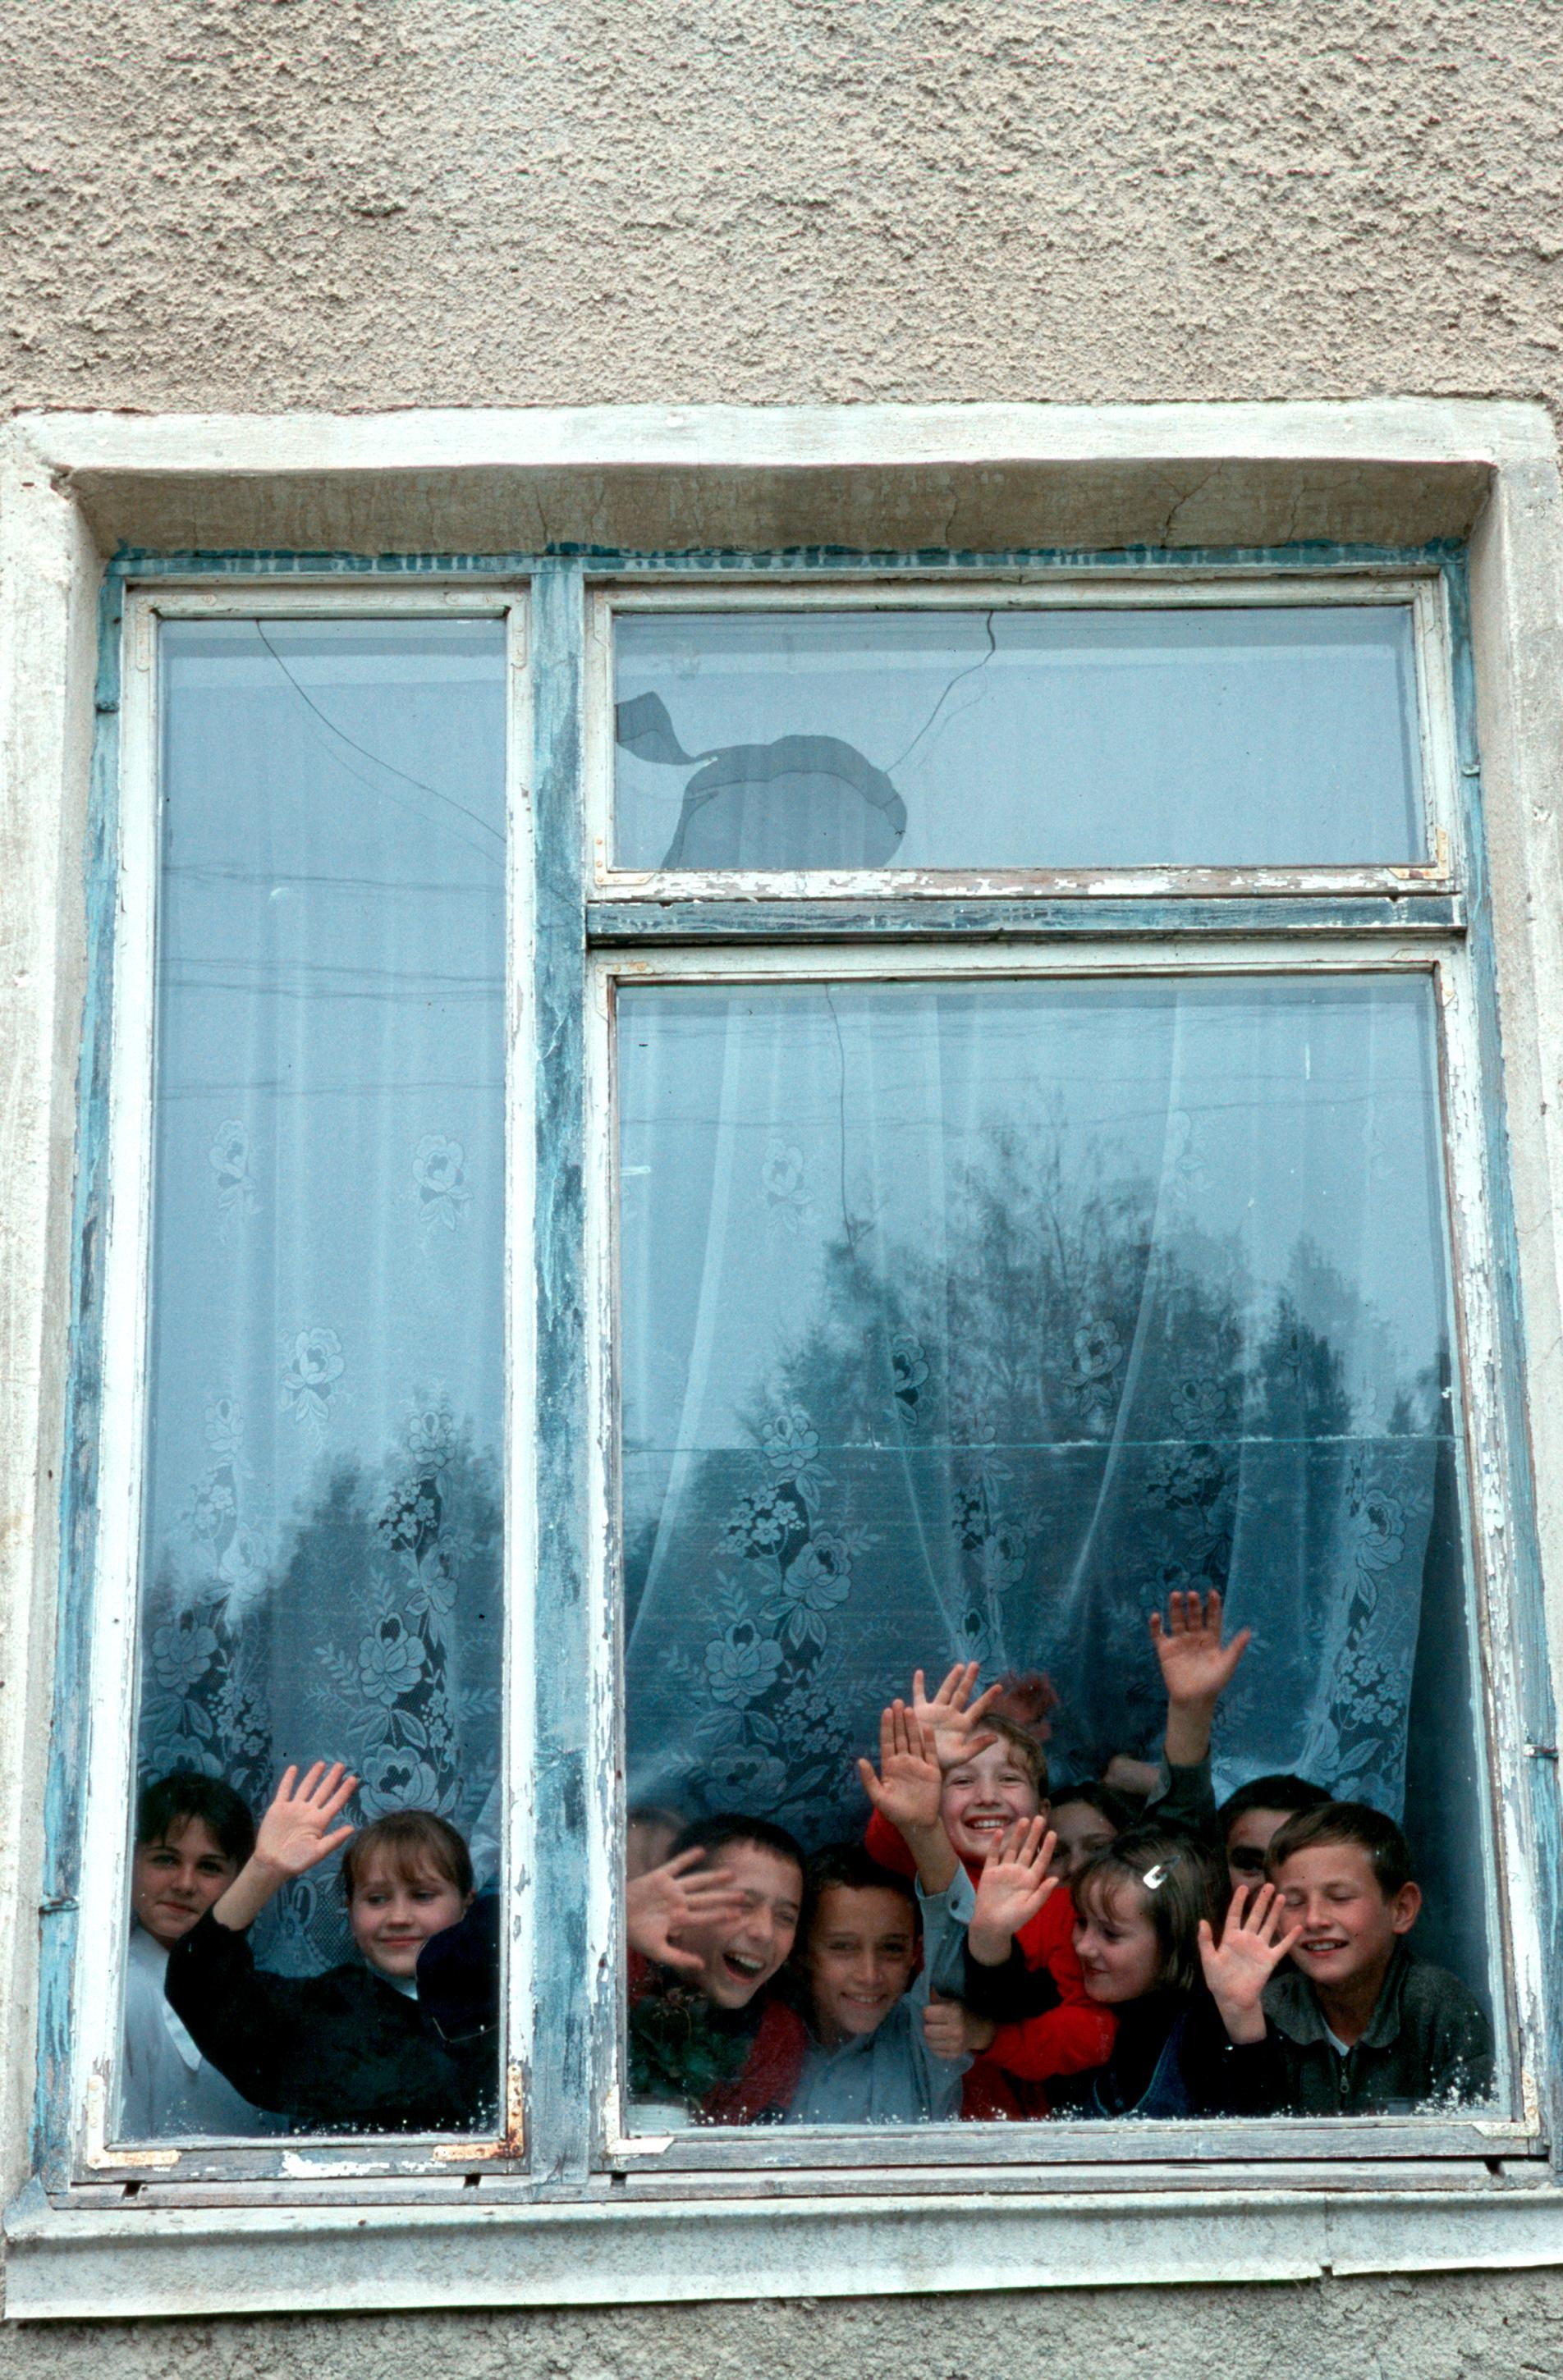
house, window, building, home, wall, balcony, blue, door, smiling, interior design, girls, children, boys, photograph, school, picture frame, moldova, waving, window covering